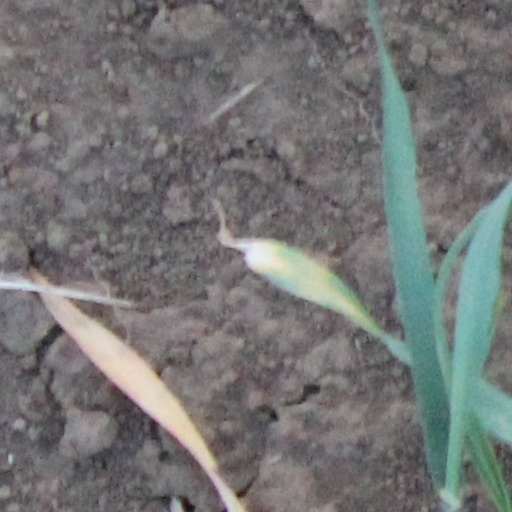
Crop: wheat